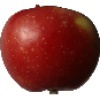
Label: Apple Braeburn 1